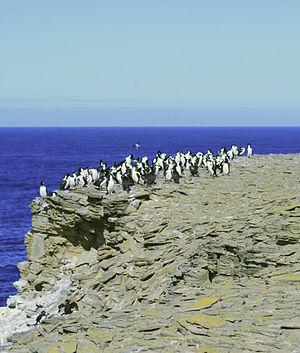
L'île des Lions de mer est l'une des îles de l'archipel des Malouines, située à quatorze kilomètres au sud-est de la Malouine orientale, l'île principale de l'archipel.